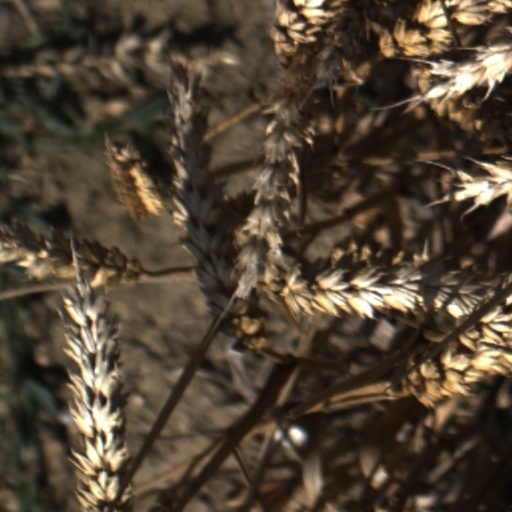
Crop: wheat